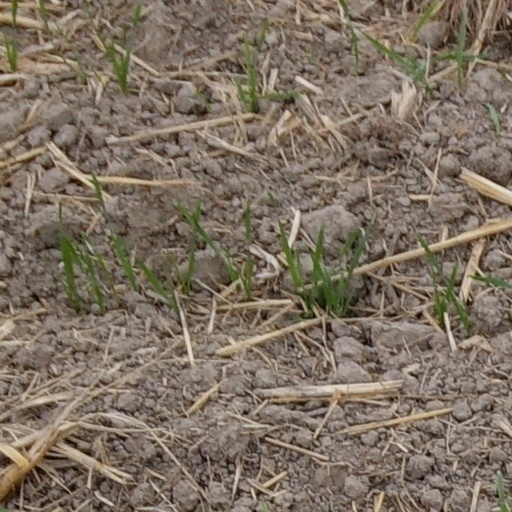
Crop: wheat